Yuri Shcherbinin

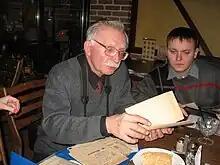
Shcherbinin at a Wikimeetup in Kharkiv; December 10, 2013. On the table below his right hand is a program for a concert conducted by Nicolai Malko

On August 30, 2014, Shcherbinin, with the help of the city of Kharkiv, founded the Treasures of Musical Kharkiv Museum at the House of Culture of Ivan Kozhedub National Air Force University. The creation of the museum was a personal ambition that he and his friends had worked on for decades. In 2013, Shcherbinin and a friend, Mikhail Krasikov, petitioned the mayor of Kharkiv to erect a museum dedicated to the region's musical history. Local journalists heard about their efforts; one of them broadcast a report about it on local television, which was seen by the rector of Ivan Kozhedub National Air Force University. He later approached Shcherbinin expressing surprise about the extent of his personal collection and told him that the university would be willing to host his museum.